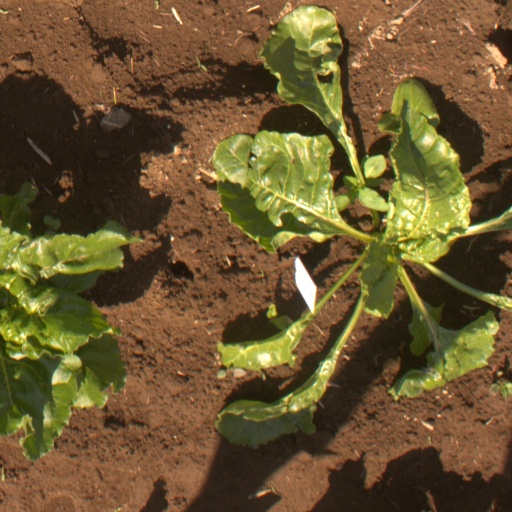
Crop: sugar beet